Narundi

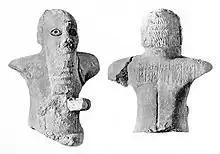
Archaic votive statue with Eshpum's inscription in the back

Narundi is the oldest attested Elamite deity. She first appears in sources contemporaneous with the reign of the Akkadian Empire, and according to Javier Álvarez-Mon enjoyed a degree of popularity in the early periods. Heidemarie Koch suggested that she functioned as the goddess of victory. She was worshiped in Susa at least since around 2260 BCE, as indicated by a statue dedicated to her found in the so-called "Manishtushu shrine." Its style is characteristic for the Mesopotamian art of the Early Dynastic IIIa period (roughly 2500 BCE), though the inscription is some 250 years more recent, and states that Eshpum, a local official, dedicated it to Narundi on behalf of Maništušu, king of the Akkadian Empire: